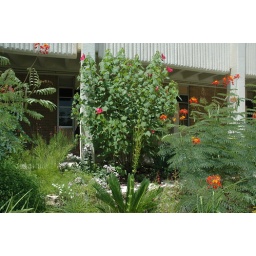
flowers in front of science building at work